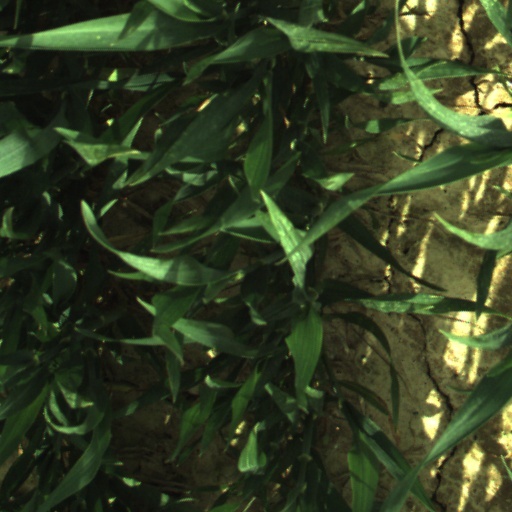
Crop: wheat